Nitesh R Pradhan

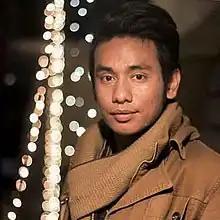

Nitesh R Pradhan (Nepali: नितेश आर प्रधान, born 11 May 1990 as Nitesh Pradhan) is an Indian journalist based in Sikkim, India. He is a correspondent for RT. He is formerly Editor of "The Voice of Sikkim" online web portal and a correspondent for The Statesman. He is also a singer-lyricist as part of pop duo Anisha & Nitesh.